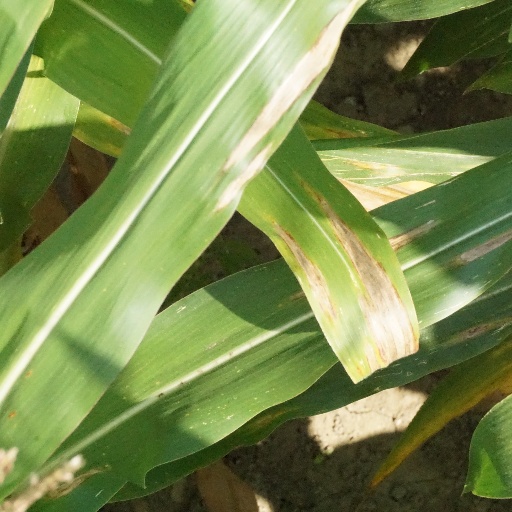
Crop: maize; corn